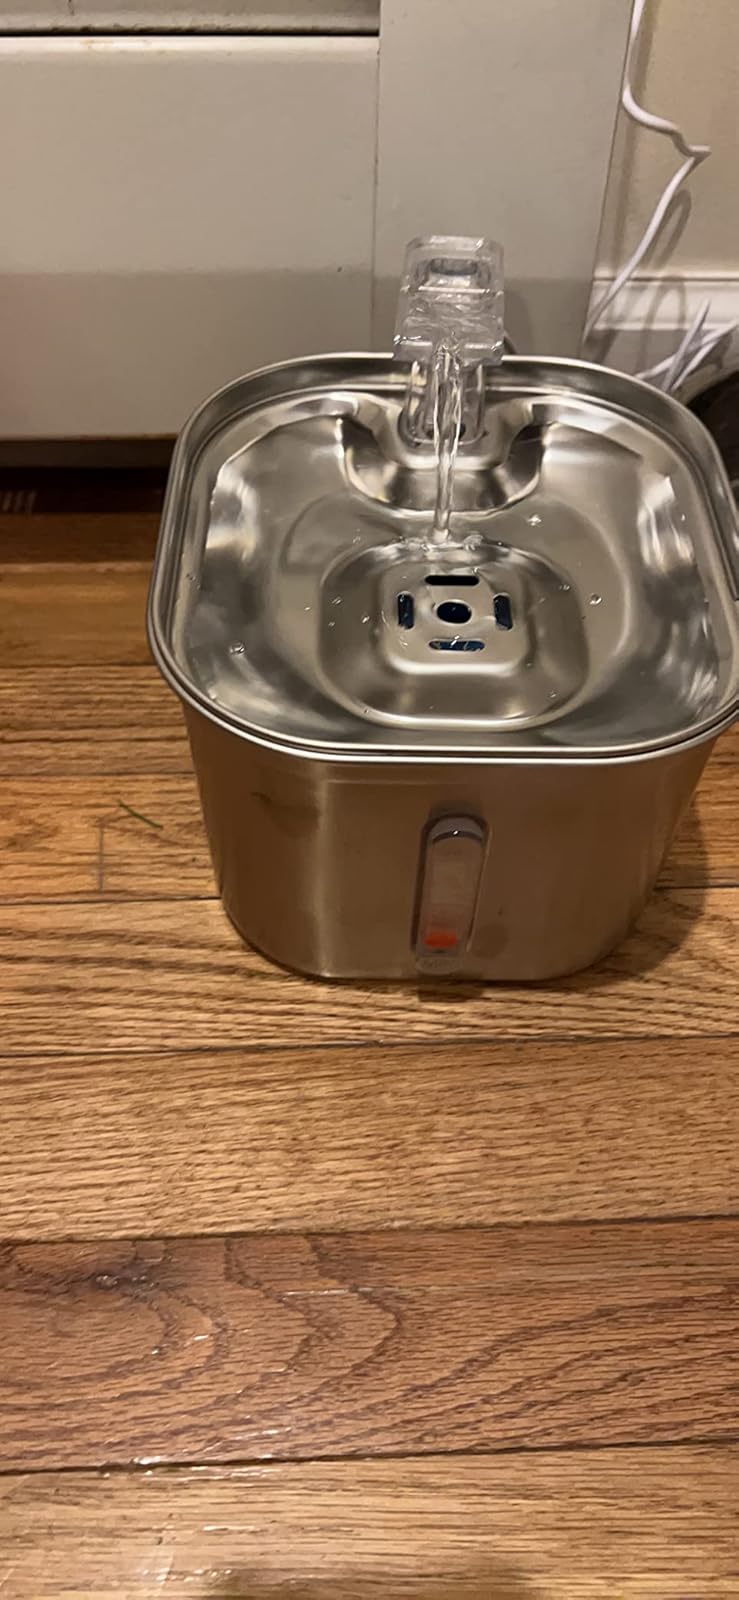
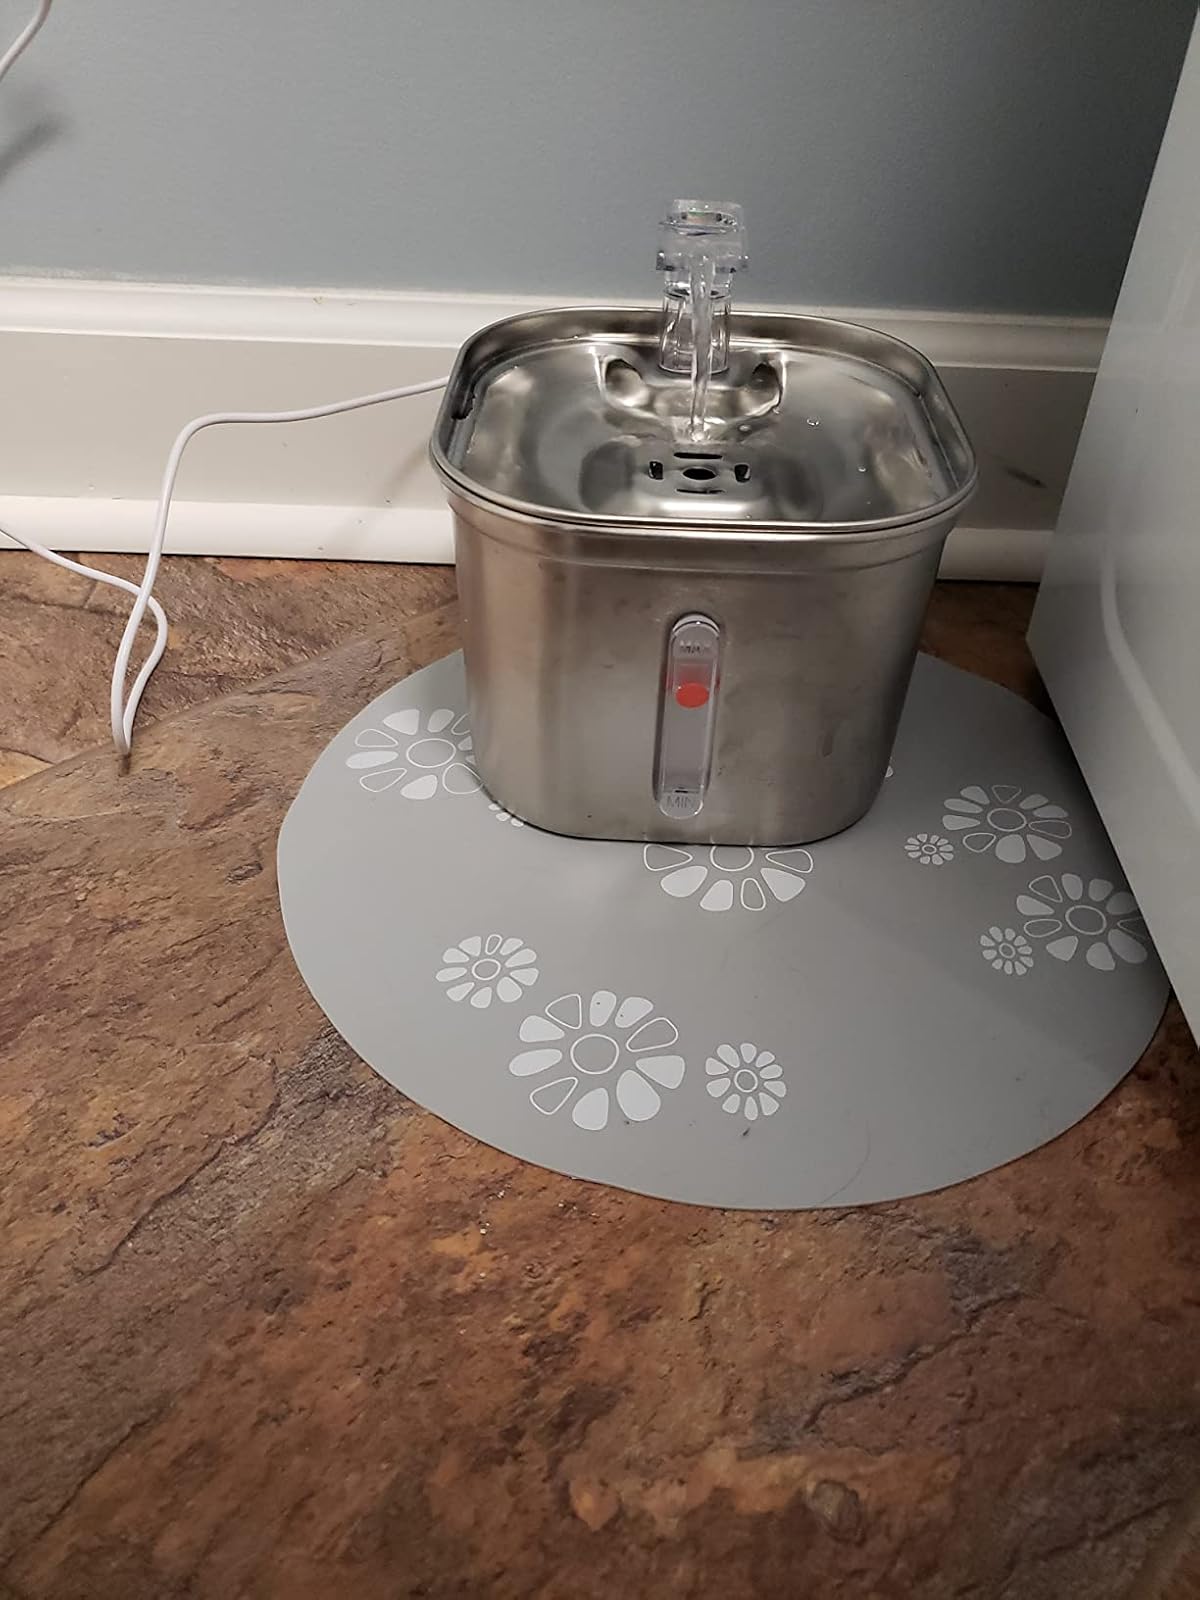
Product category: items_bowl
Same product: yes